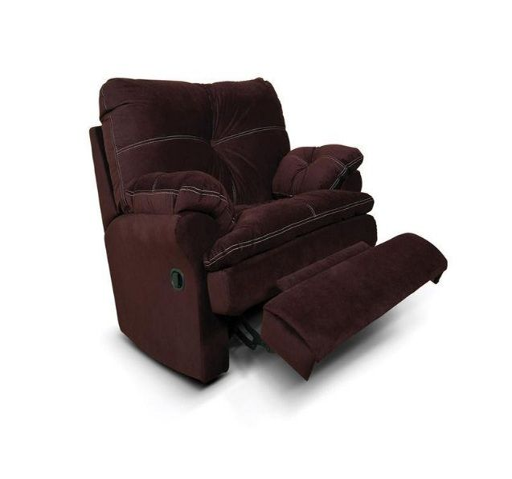
if you are looking for superior comfort , then you need to take a look at recliner .